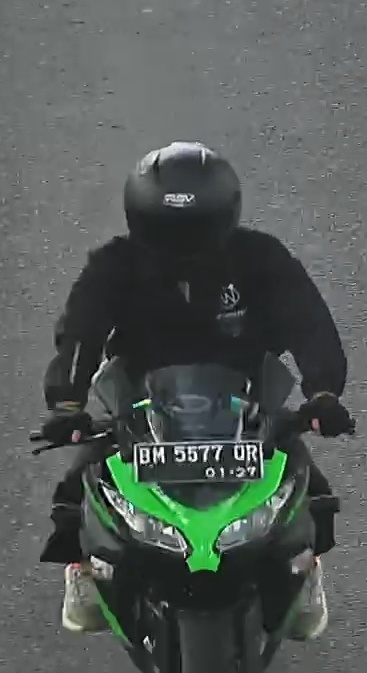
person-with-helmet: 1
person-without-helmet: 0